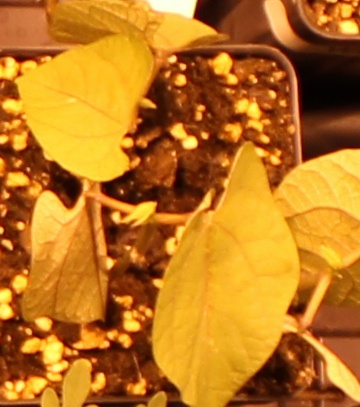
Label: Blackbean